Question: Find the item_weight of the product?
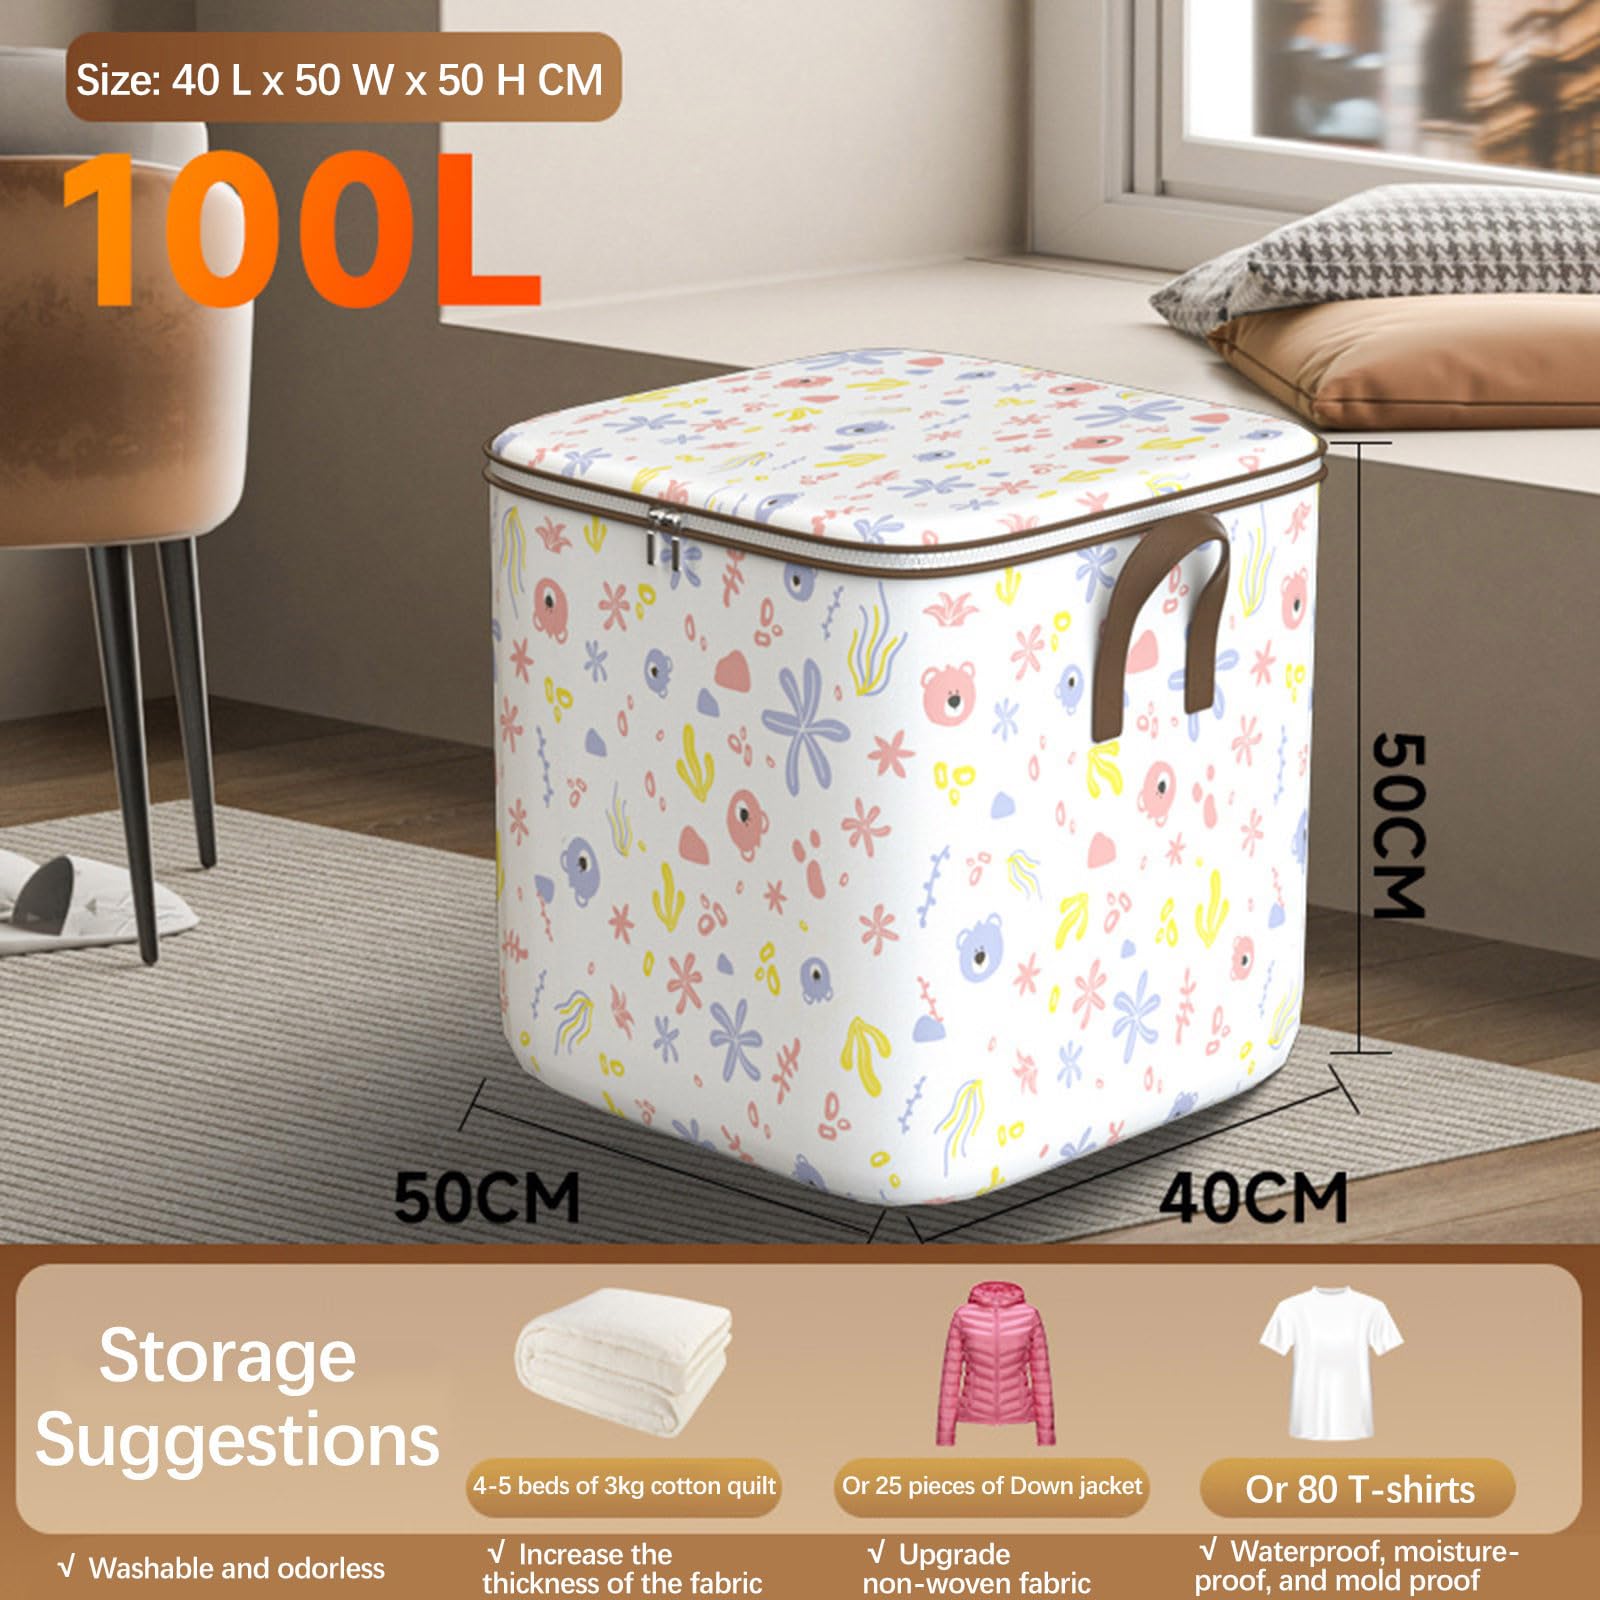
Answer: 3.0 kilogram